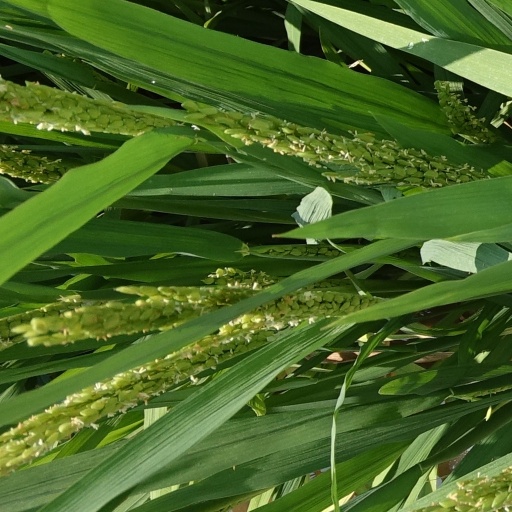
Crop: rice